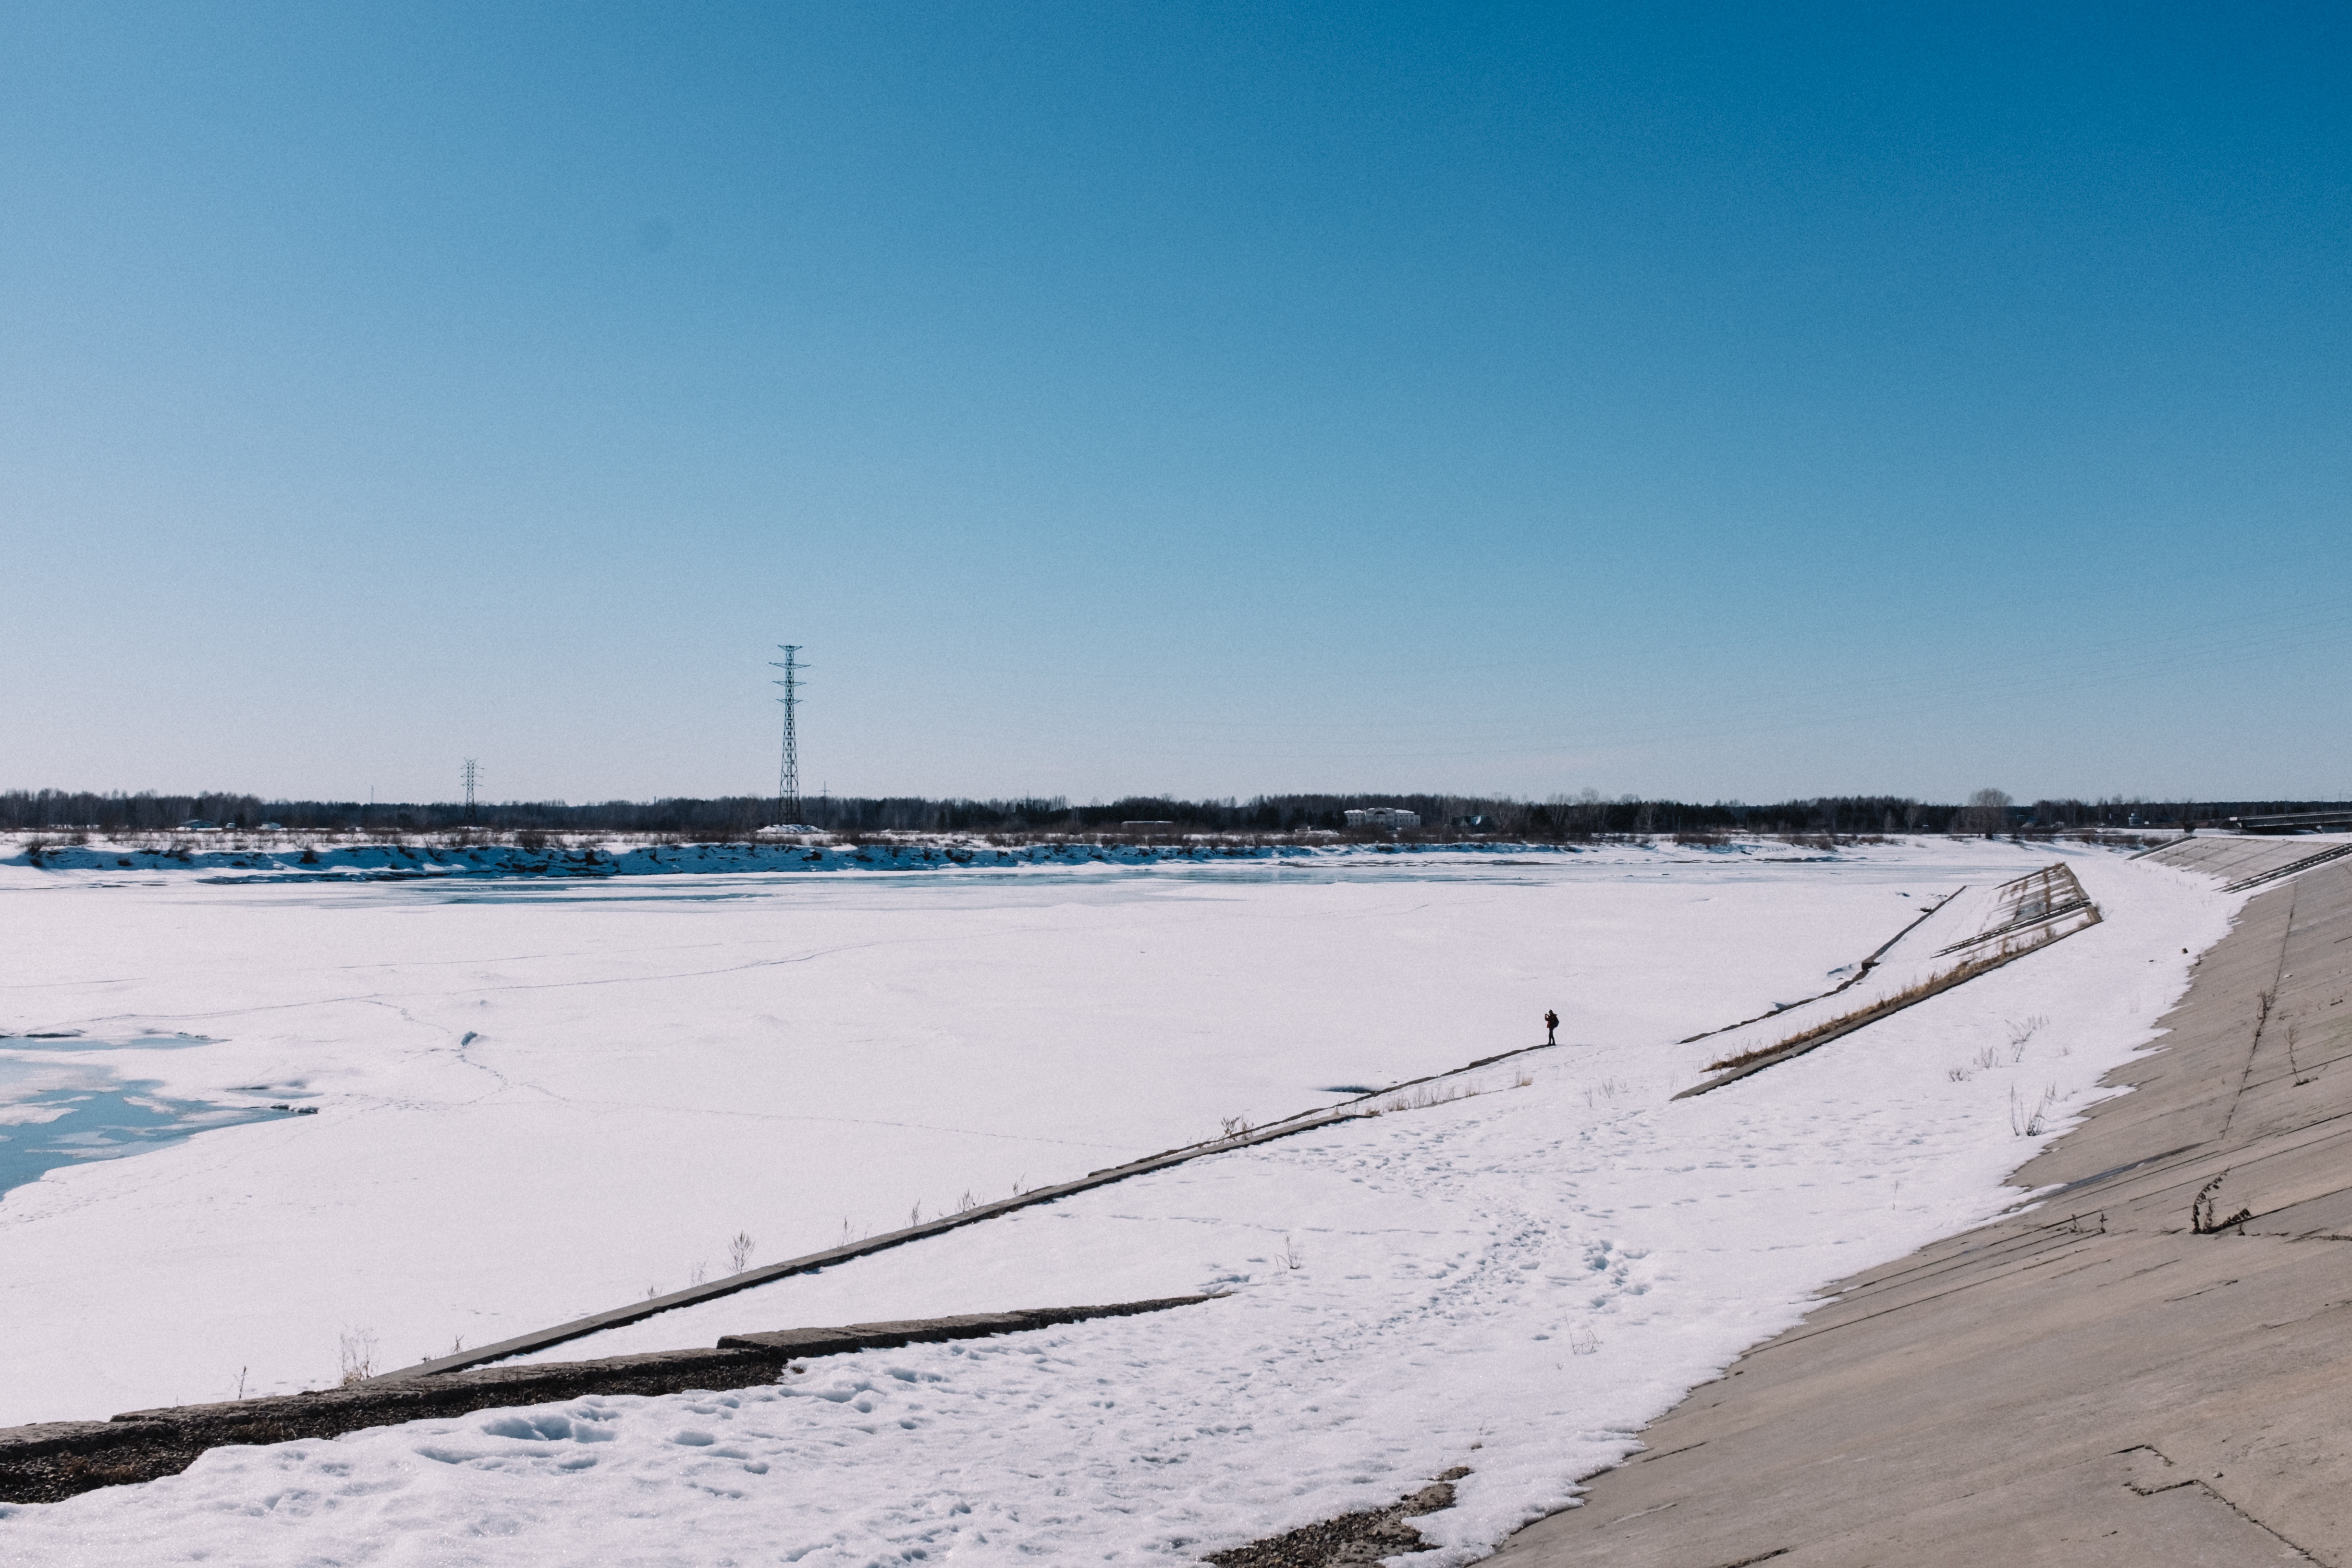
beach, sea, coast, sand, ocean, snow, winter, shore, wave, wind, ice, weather, arctic, season, mudflat